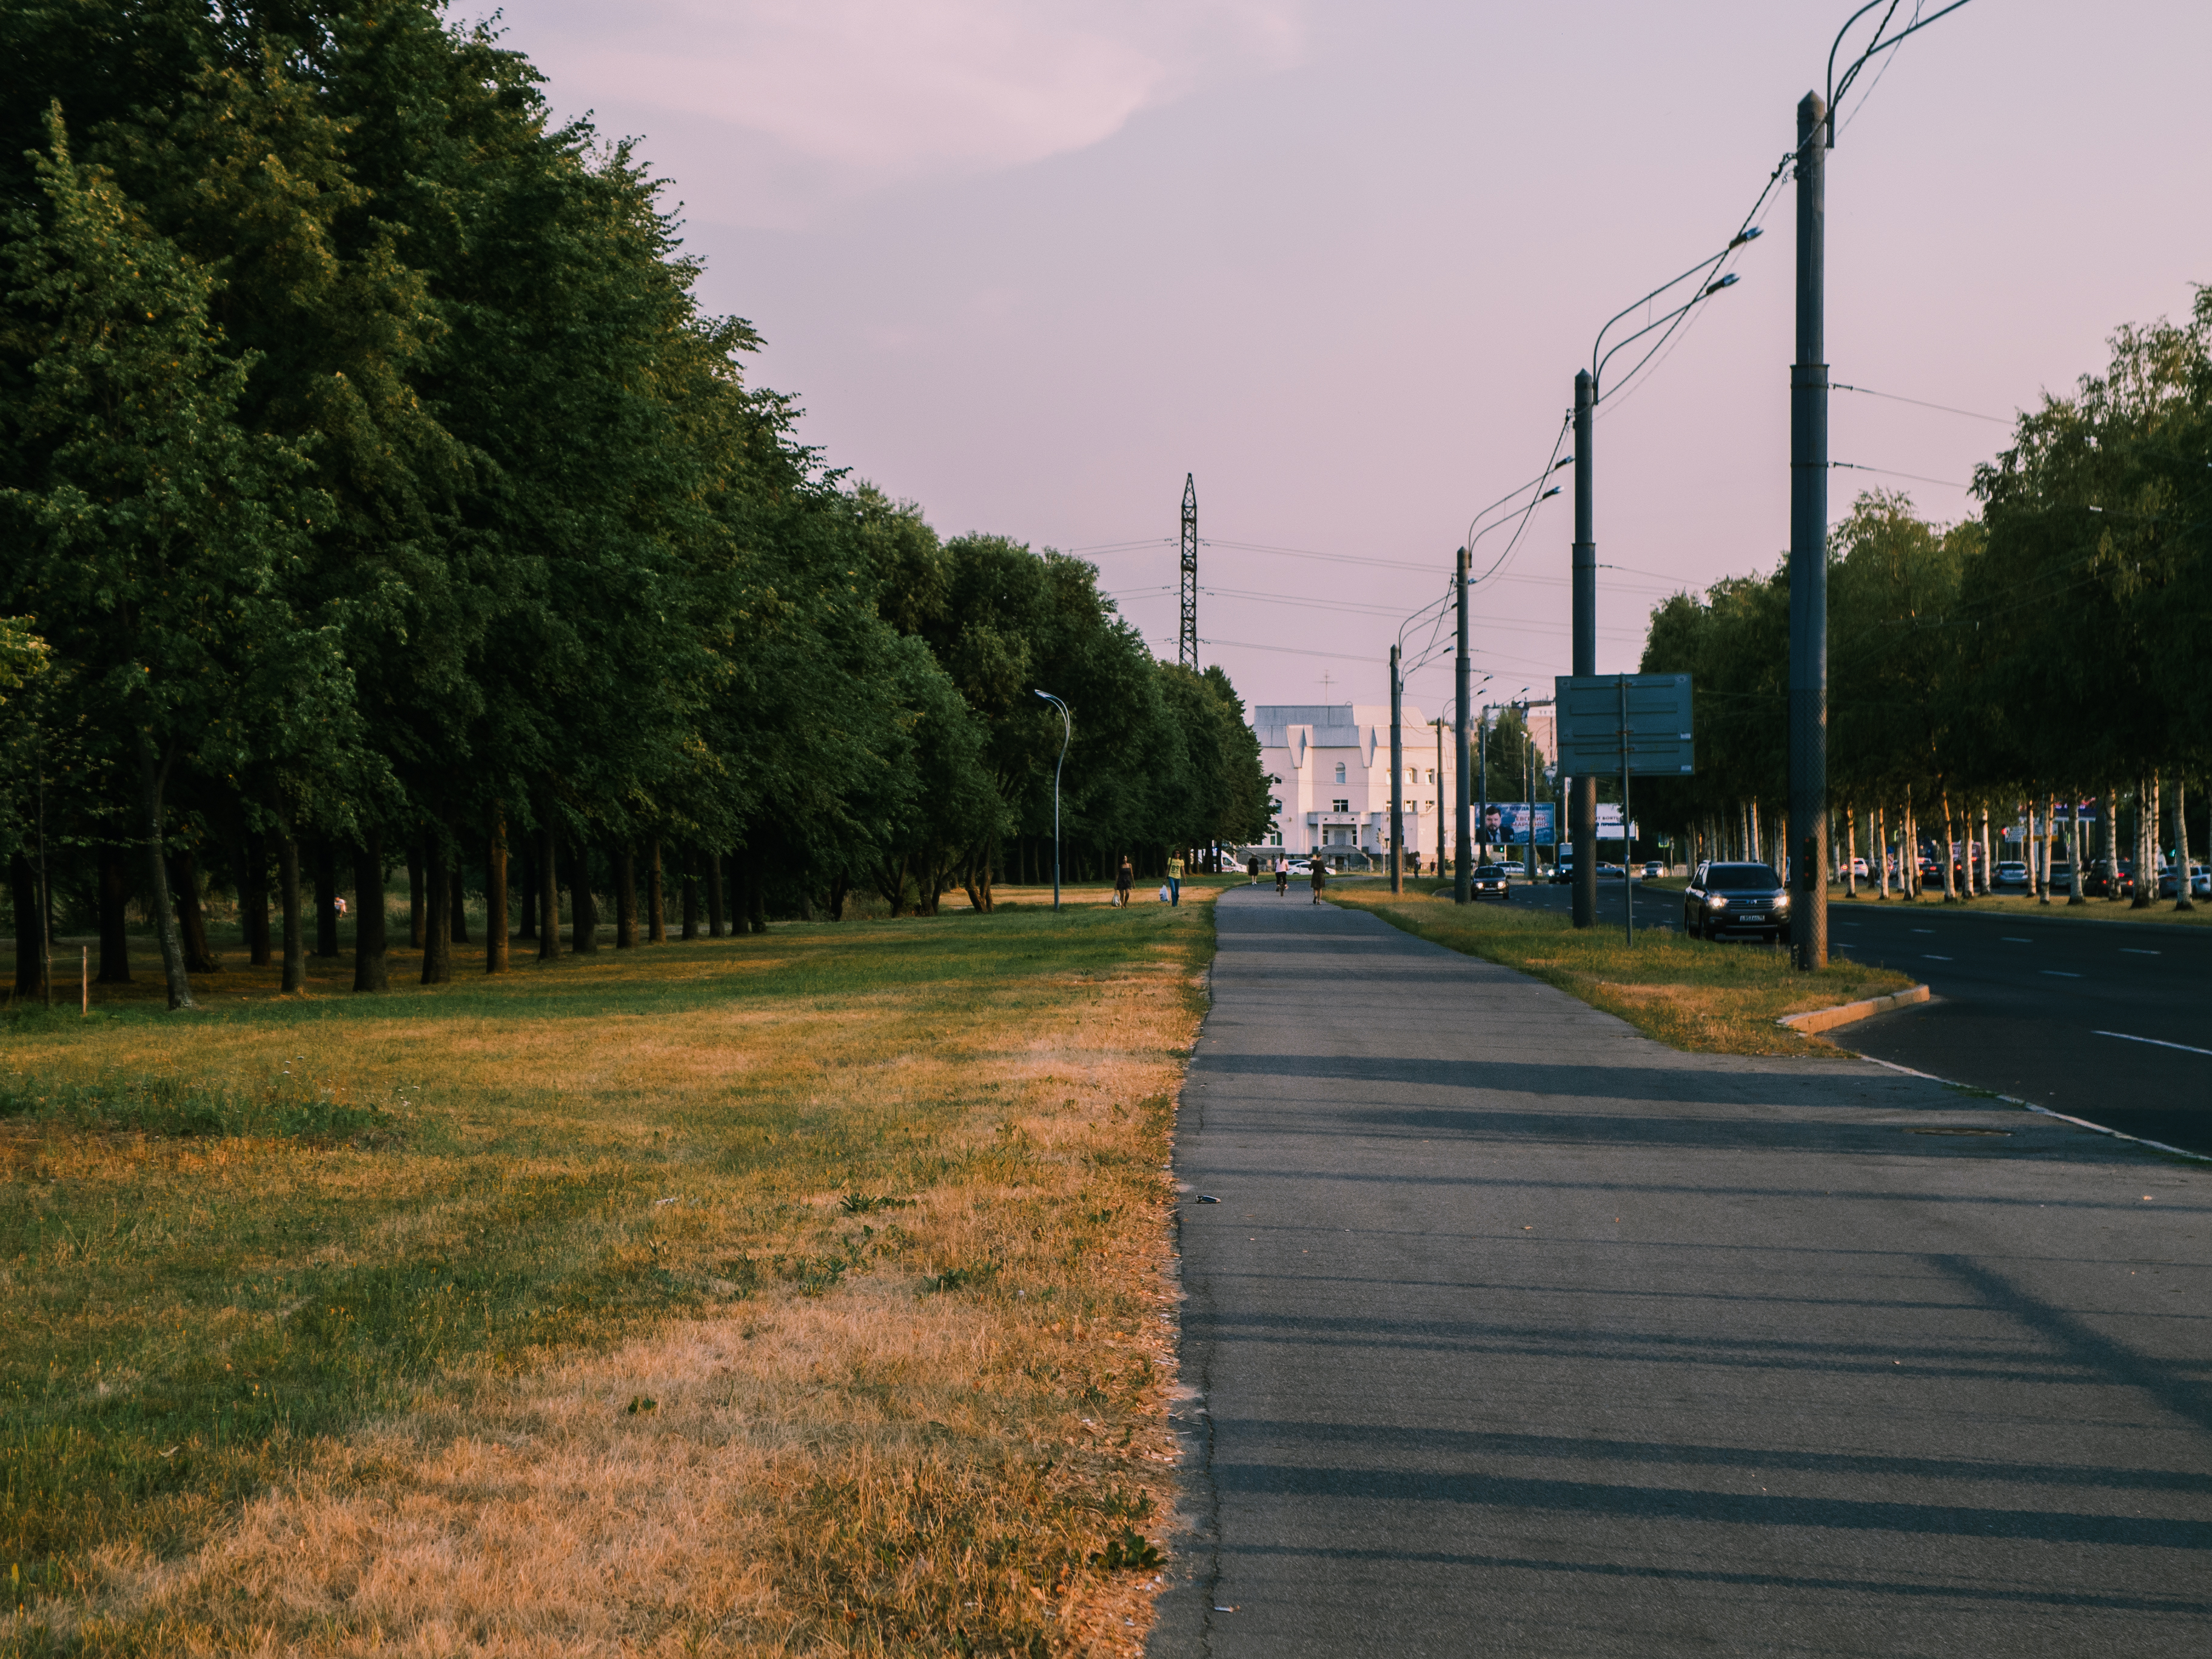
images, sky, plant, street light, cloud, tree, road surface, sunlight, asphalt, land lot, grass, residential area, thoroughfare, landscape, sidewalk, rural area, city, natural landscape, road, horizon, public utility, electricity, overhead power line, evening, street, wheel, pole, trail, lane, nonbuilding structure, suburb, light fixture, town, car, path, walkway, soil, shadow, grassland, pedestrian, highway, curb, transport, recreation, dusk